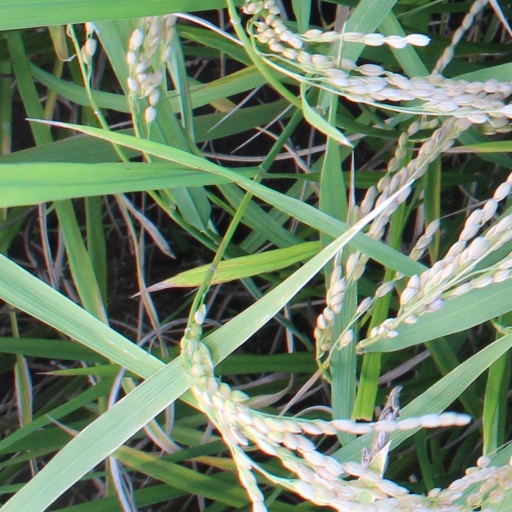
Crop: rice